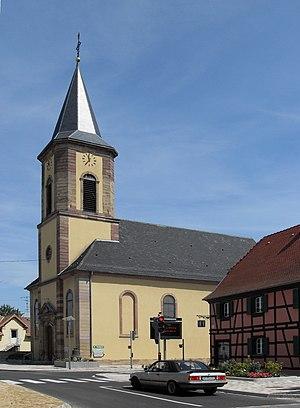
L'église Sainte-Colombe à Fessenheim
Fessenheim est une commune française située dans le département du Haut-Rhin, en région Grand Est.